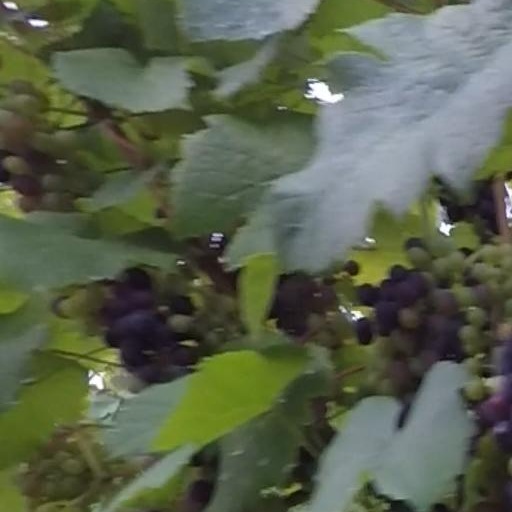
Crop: grape